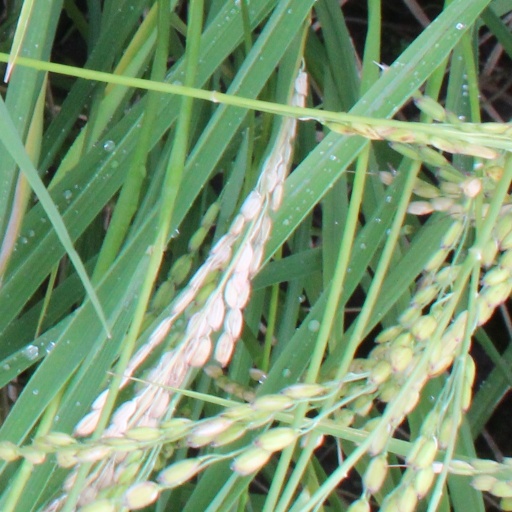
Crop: rice